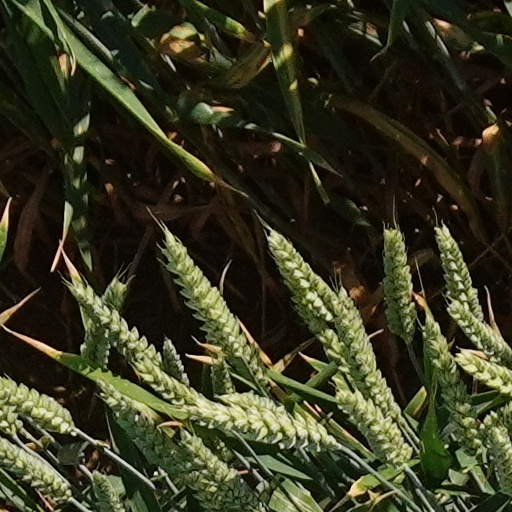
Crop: wheat